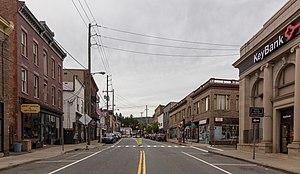
Liberty est une town du comté de Sullivan dans l'État de New York, aux États-Unis.